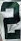
Number: 2